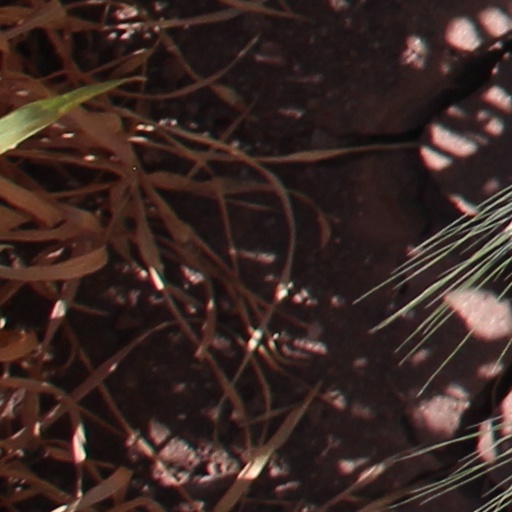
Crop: wheat